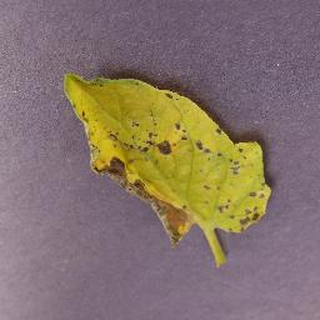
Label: tomato_septoria_leaf_spot